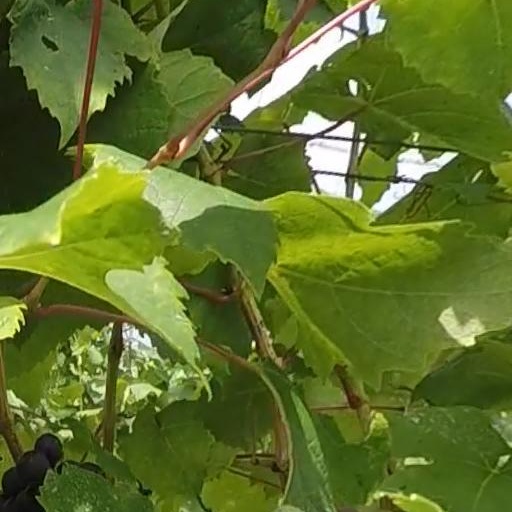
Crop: grape